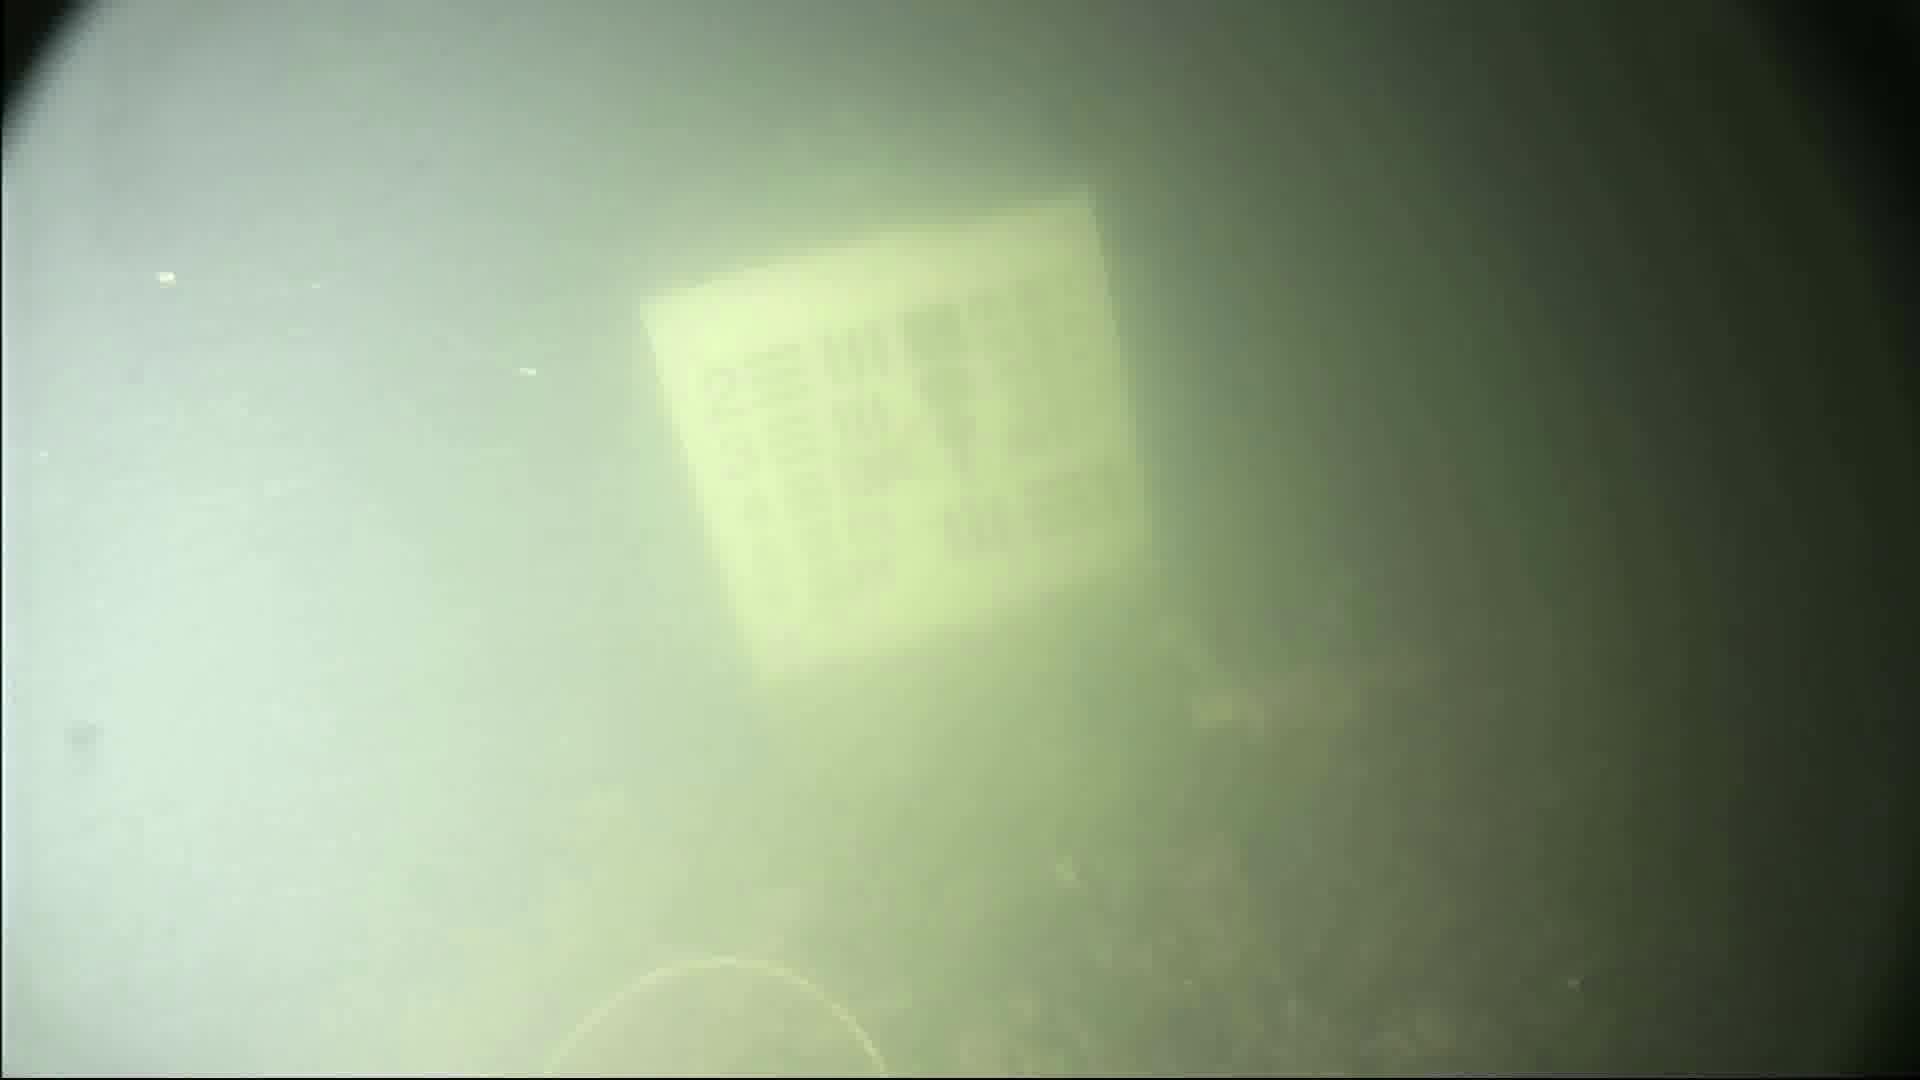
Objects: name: crab